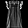
Label: Dress